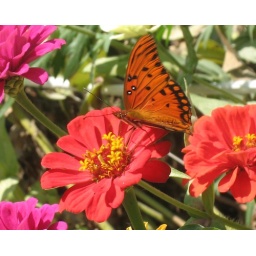
orange butterfly posing on an orange zinnia in my flower bed.